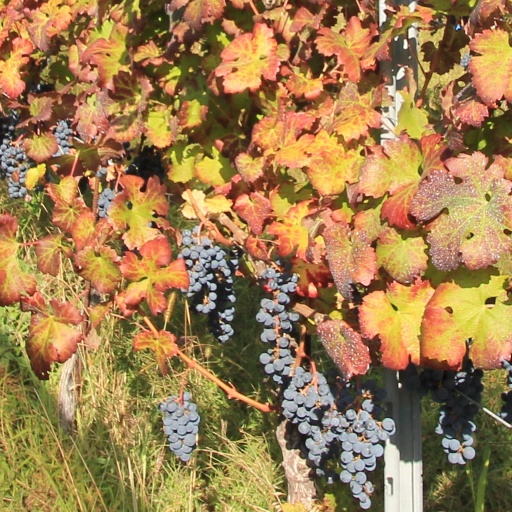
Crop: grape